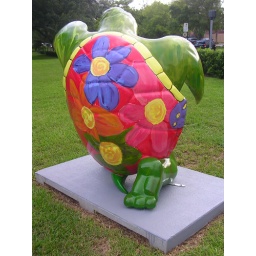
This turtle is painted to have several flowers on its shell. It is located near the Cummer Museum &amp;amp; Gardens.